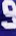
Number: 9